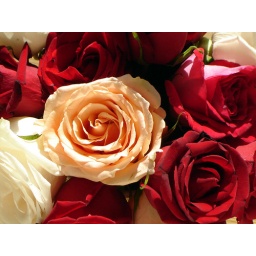
A bowl of Valentine roses in the sunlight